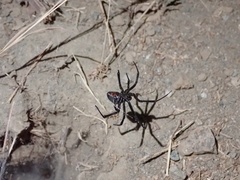
Species: Lactrodectus_hesperus